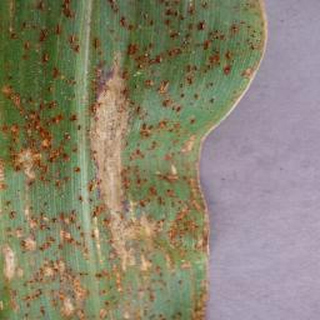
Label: corn_northern_leaf_blight